Michelle Wu

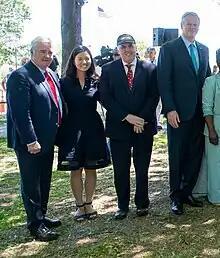
L–R: City Councilman Michael F. Flaherty, Wu, City Council President Ed Flynn, and Governor Charlie Baker in June 2022

In March 2023, Emma Platoff of the "Boston Globe" credited Wu's ability to frequently prevail on matters that she and the City Council had not been aligned on to Wu's own "political savvy", the strong legal power afforded to mayors of Boston, divisions on the City Council that gave the body a weaker negotiating position, and the inexperience of new council members.